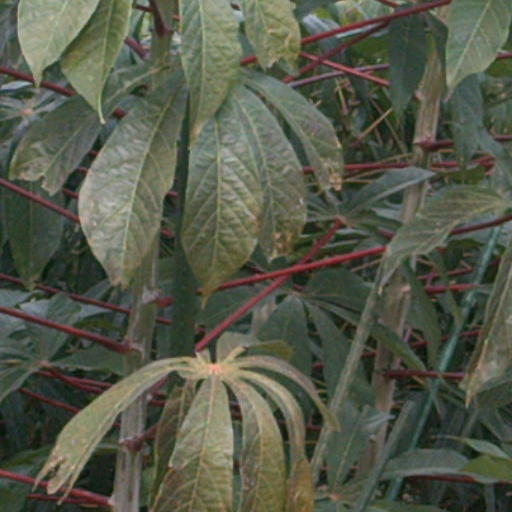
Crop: cassava